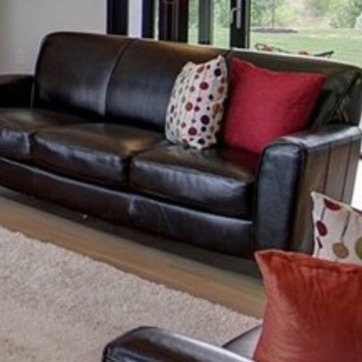
Material: leather